Ngiao rebellion

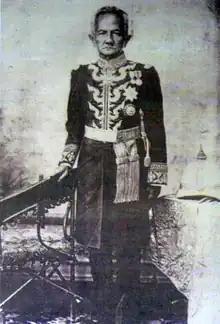

During the reign of King Chulalongkorn (Rama V) and his predecessor, Siam had lost numerous territories to France and Britain, normally lands ethnically non-Thai. In 1885, Siam was forced to cede its northern Shan provinces, which partitioned the Shan people between British and Siamese rule. In order to tighten and retain the land left, King Chulalongkorn began passing reforms which centralized the country around Bangkok and reduce the power of local rulers, with local rulers in the country's north being forced to hand over higher taxes and most of their power.